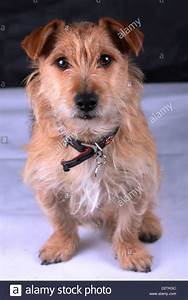
Label: dog